Pasty
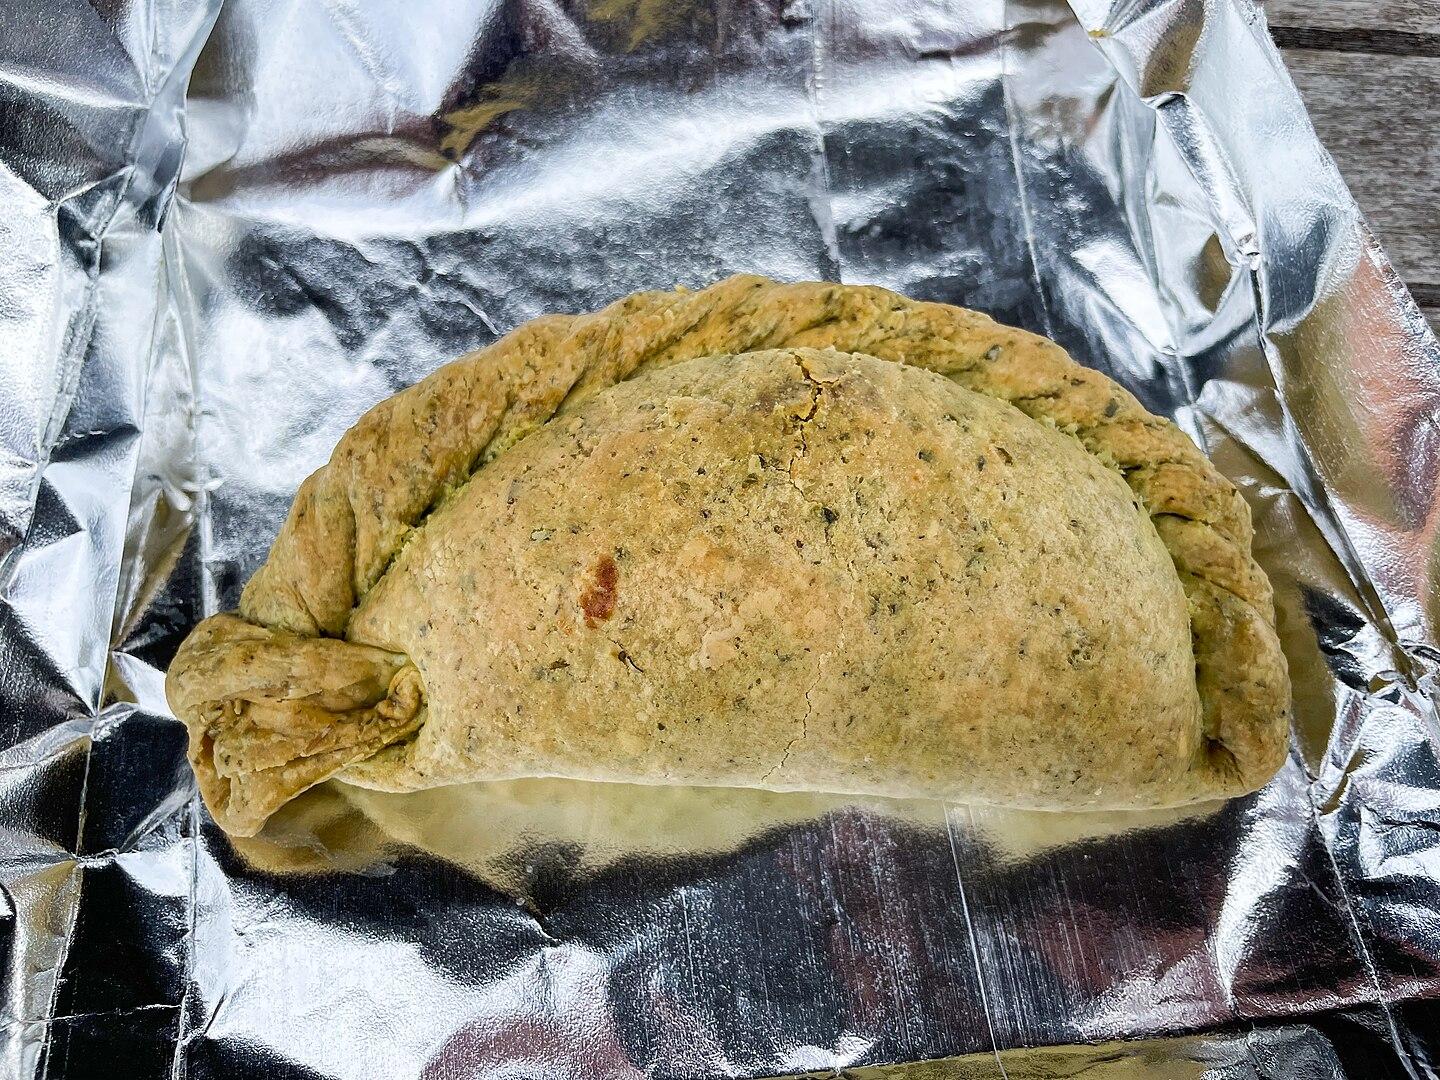
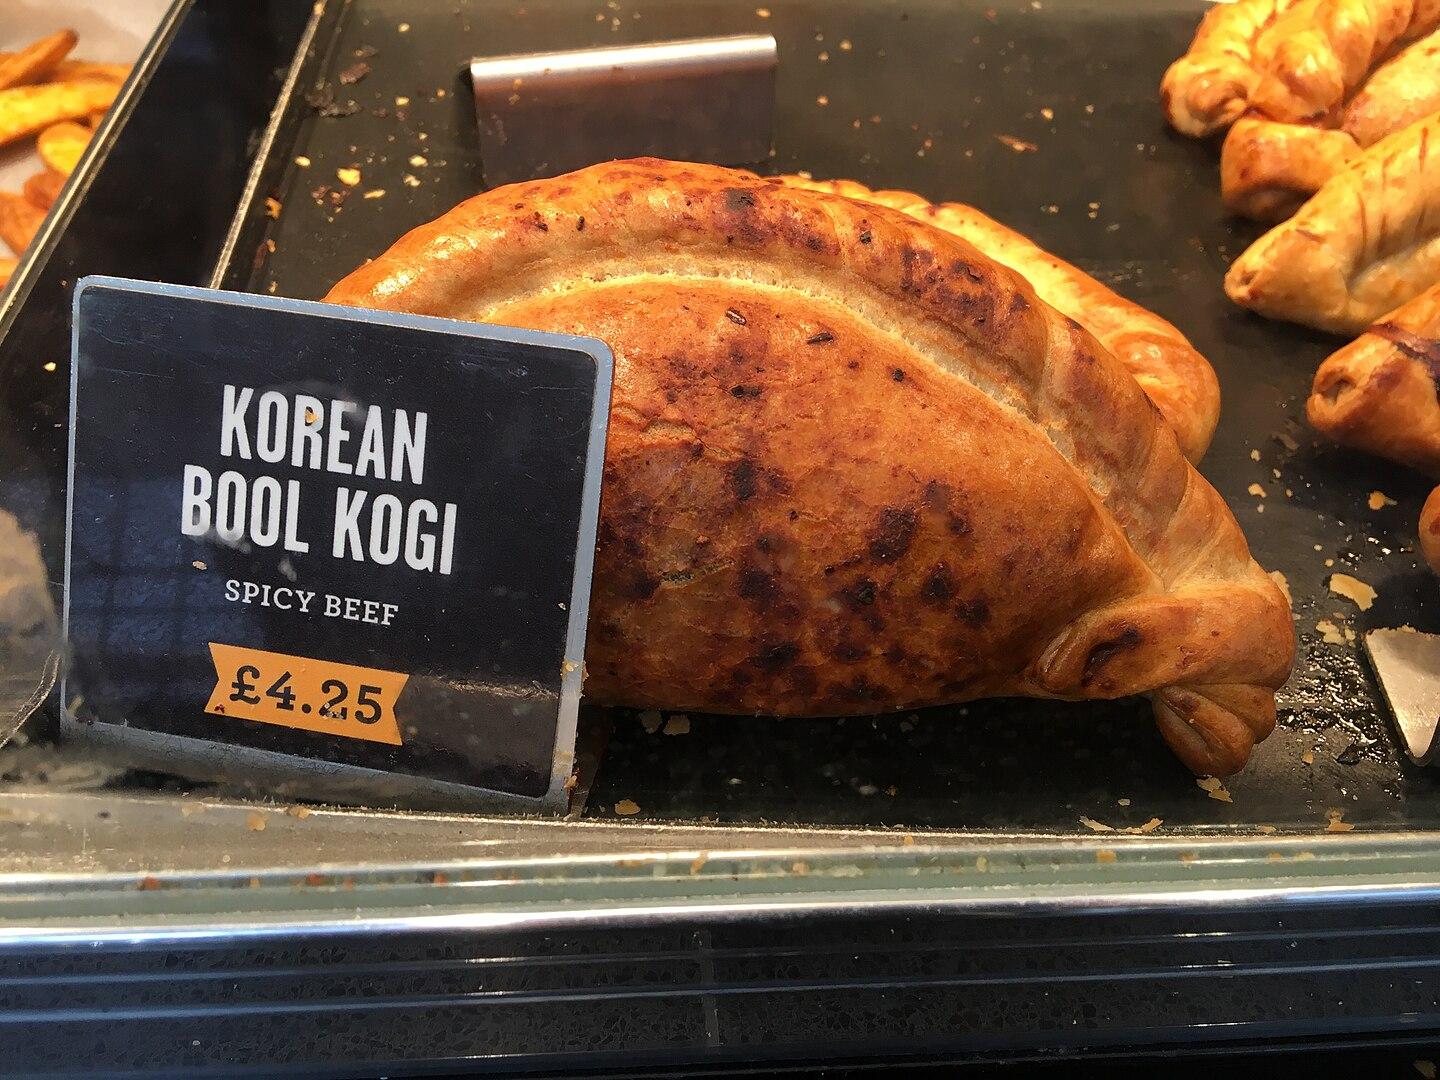
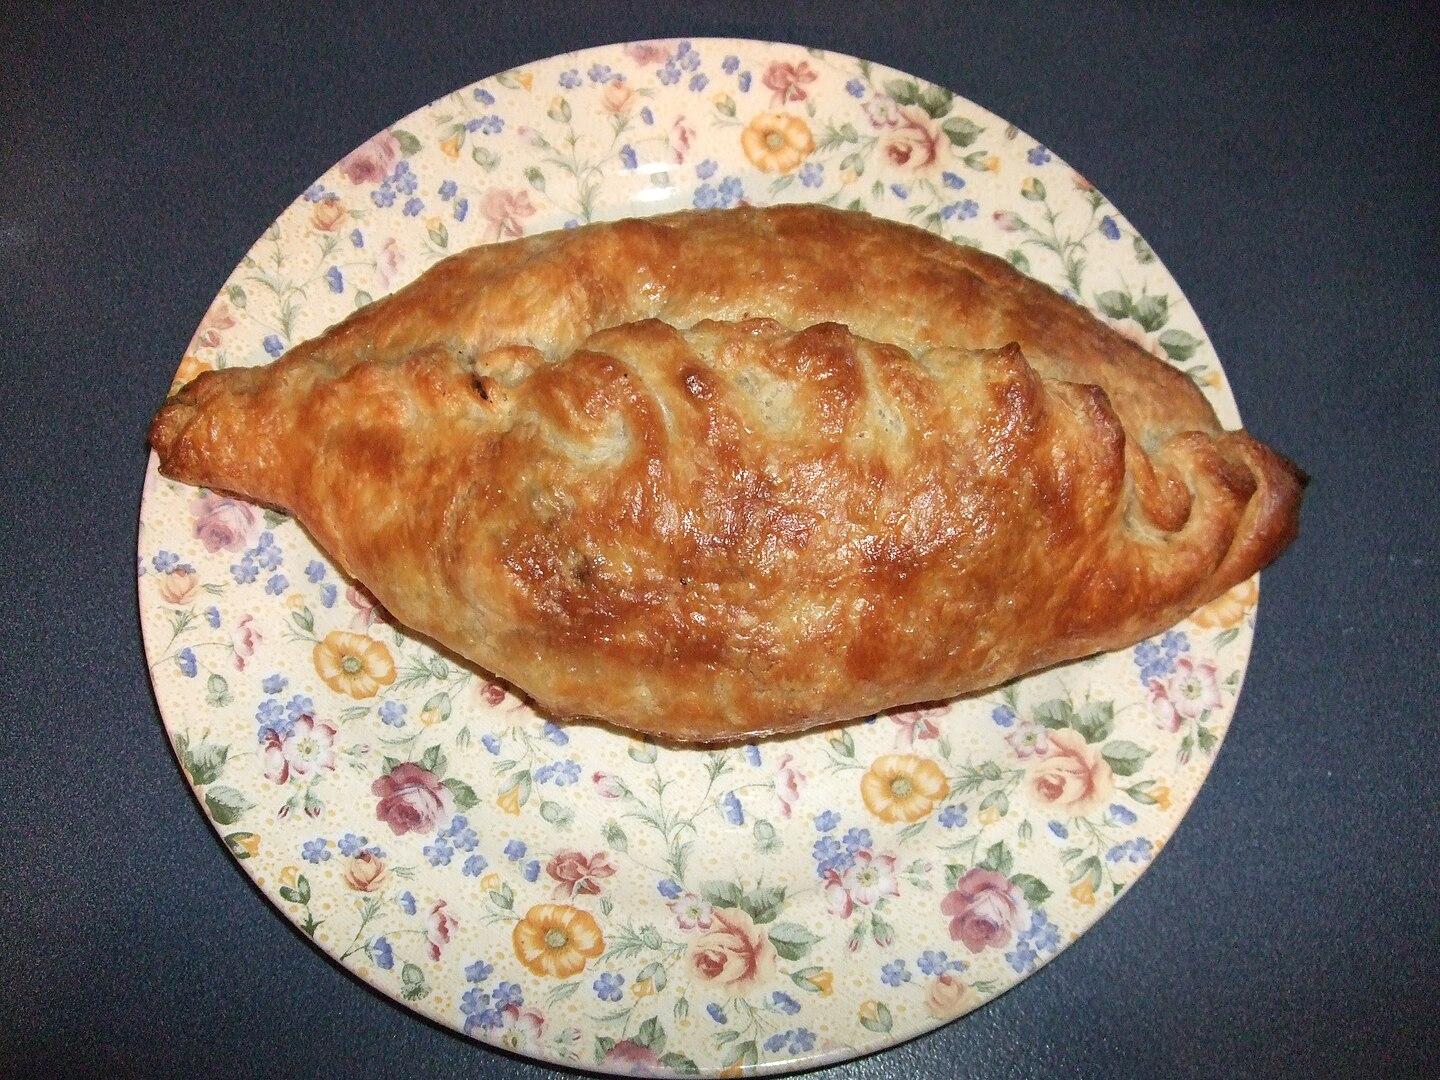
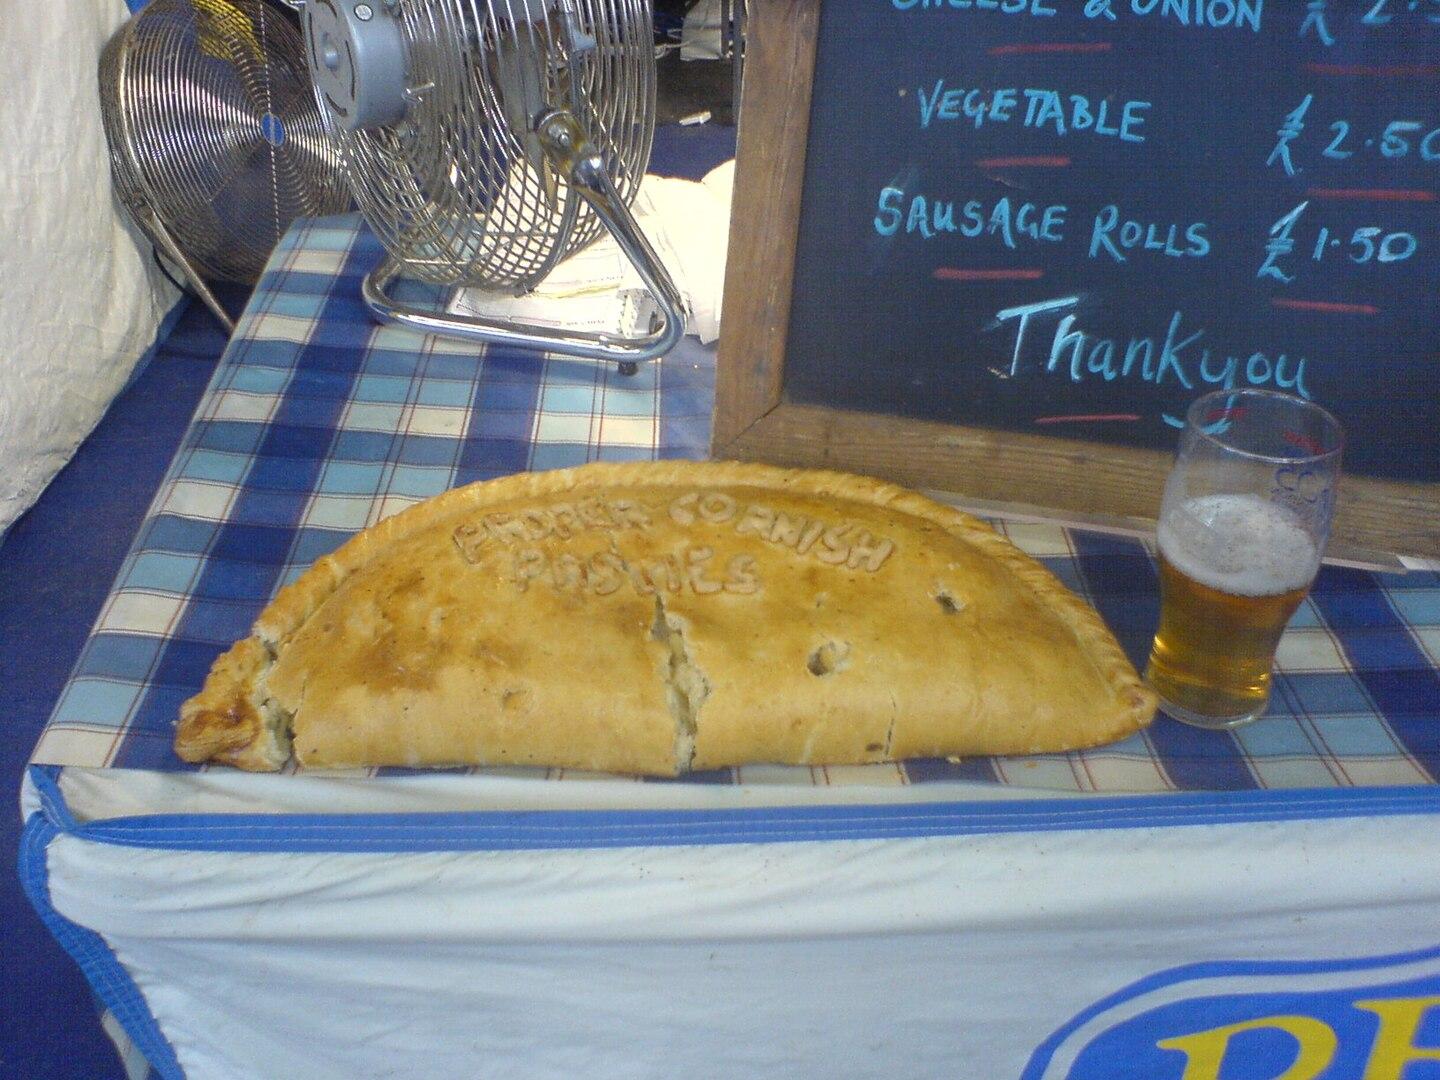
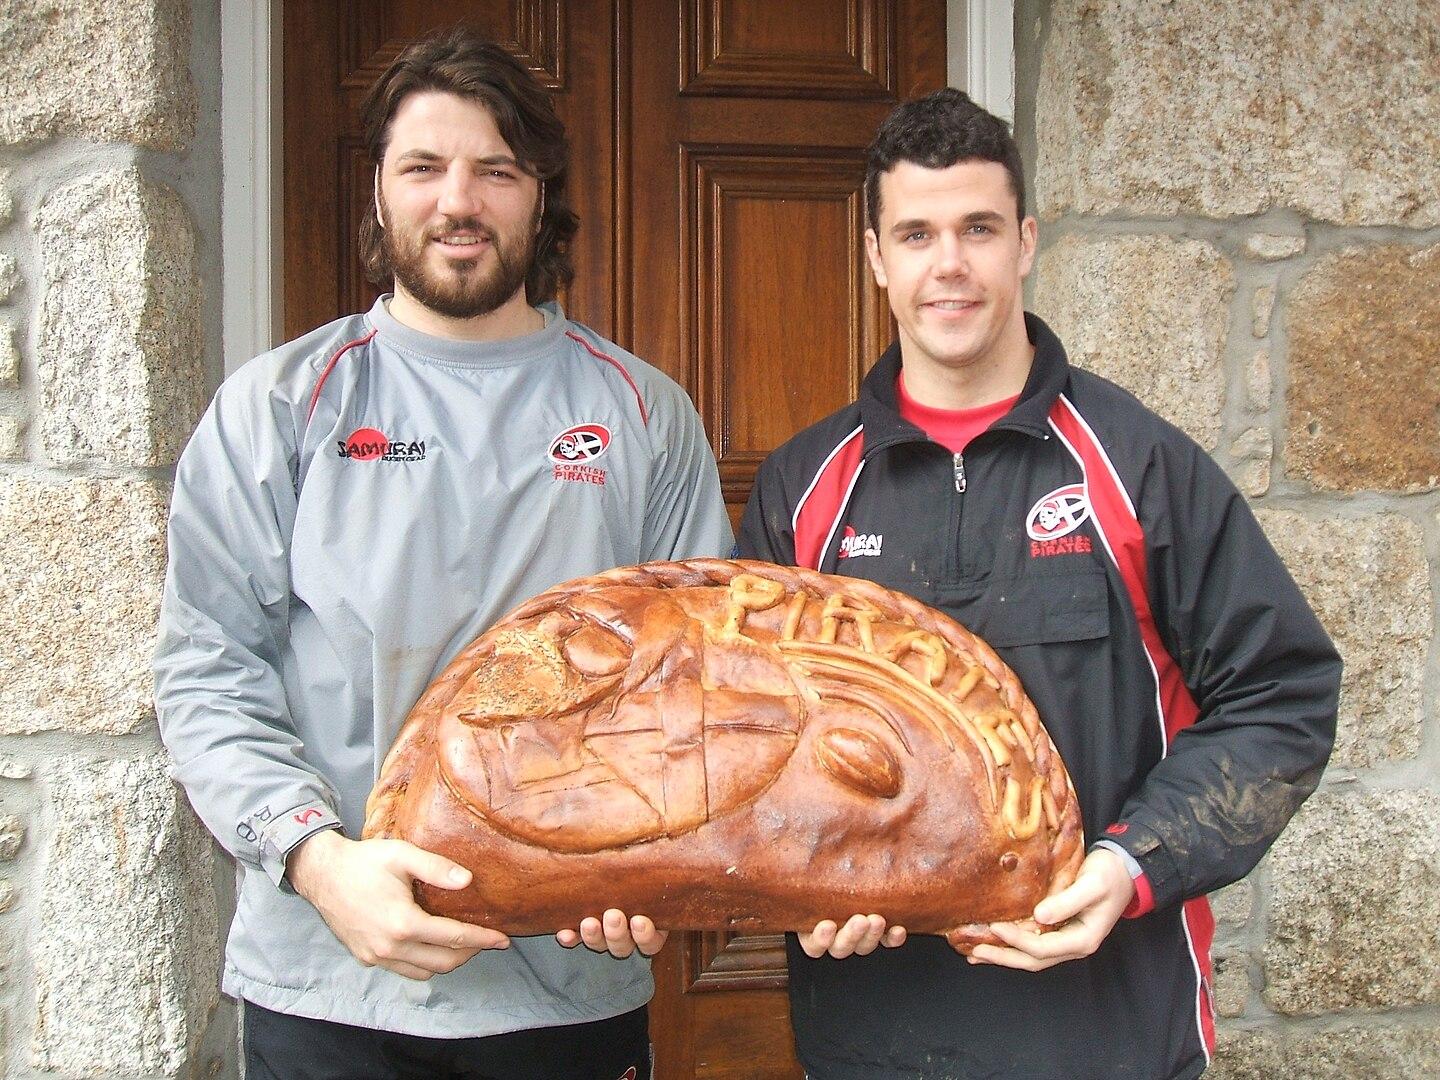
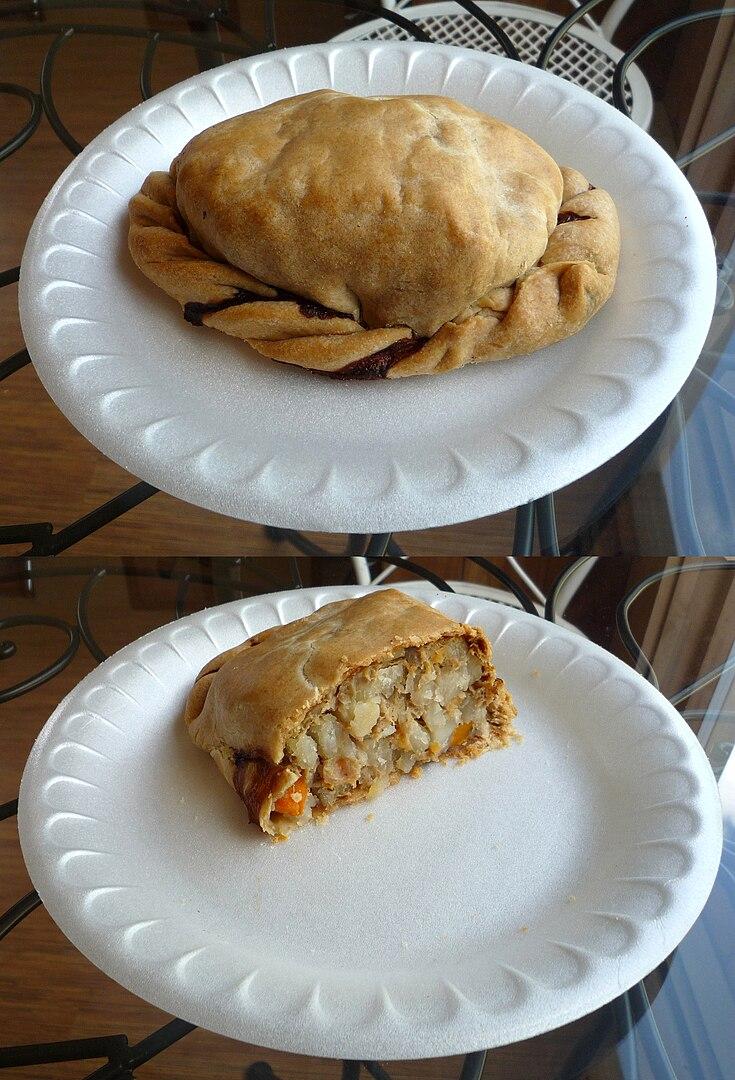
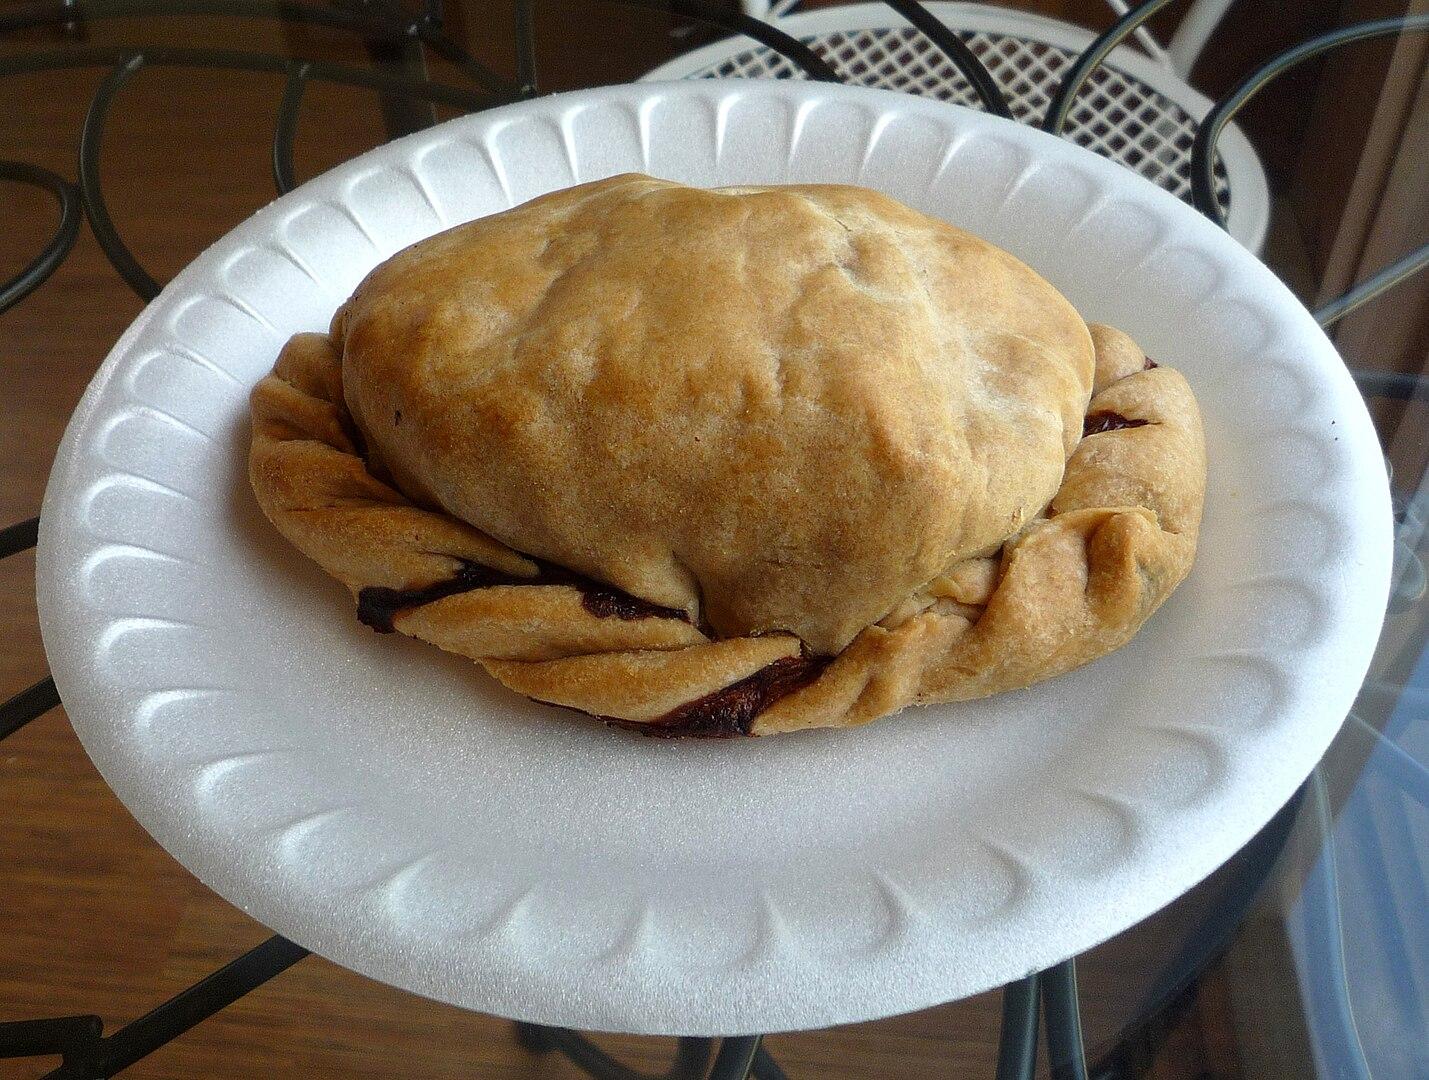
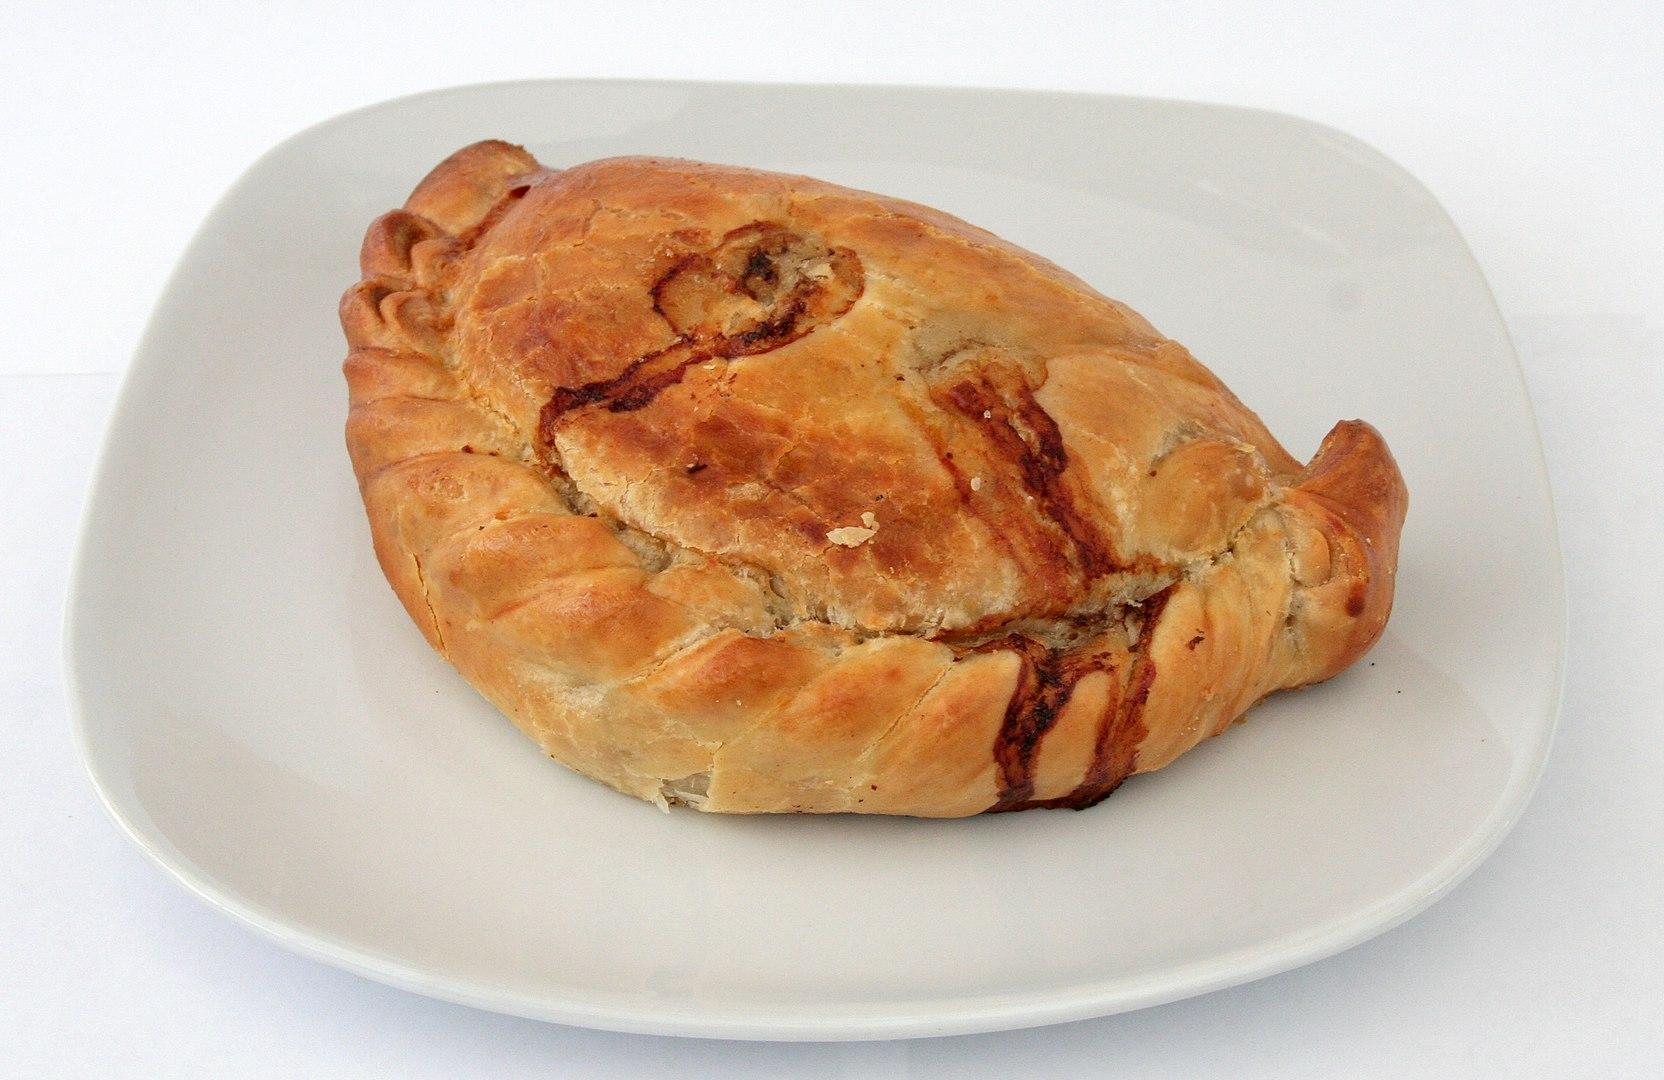
Also known as:
ar - Arabic: فطائر اللحم
bn - Bangla: পেস্টি
br - Breton: Pasty
de - German: Cornish Pasty
en-simple - Simple English: Pasty
es - Spanish: Pasty
fa - Persian: پاستای
fi - Finnish: Pasteija
fr - French: Pasty
gl - Galician: Pasty
io - Ido: Pasteto
is - Icelandic: Kornbresk kjötbaka
it - Italian: Cornish pasty
ja - Japanese: パスティ
jv - Javanese: Pasty
ko - Korean: 패스티
kw - Cornish: Pasti
nl - Dutch: Cornish pasty
pl - Polish: Cornish pasty
pt - Portuguese: Pastel da Cornualha
ru - Russian: Корнуоллский пирожок
tr - Turkish: Pasty
uk - Ukrainian: Корнуольський пиріжок
yue - Cantonese: 康和批
zh - Chinese: 康瓦爾餡餅
Category: pastry (savoury pie)
Cuisine: English
Associated cuisines: English, American, Mexican
Area: Devon
Countries: England, United States, Mexico
Region: Central America, Northern Europe, Northern America, ,
A pastry case traditionally filled with beef skirt, potato, swede and onion.